1895 Wilcox rebellion

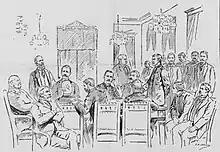
men at table in military uniforms, others standing

Skirmishes continued for a week after the victory in Mānoa as the military eradicated the areas of resistance in the Koʻolaus. The edibles of tropical forests of Hawaii are quite scarce; contrary to popular belief, of which says that it is abundant. The early Native Hawaiians brought crops of their own when they settled the islands, although vegetation is bountiful, few plants are fit for eating. As a consequence most insurgents were driven out by starvation.